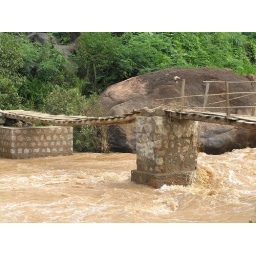
bridge over the river